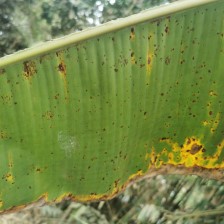
Label: pestalotiopsis